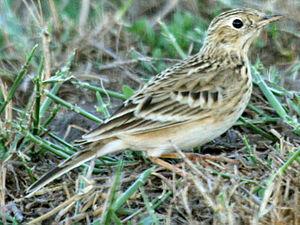
Cette liste des oiseaux au Canada provient de Bird Checklists of the World en date du mois de juillet 2018.
Le Pipit de Sprague est une espèce de passereaux appartenant à la famille des Motacillidae.